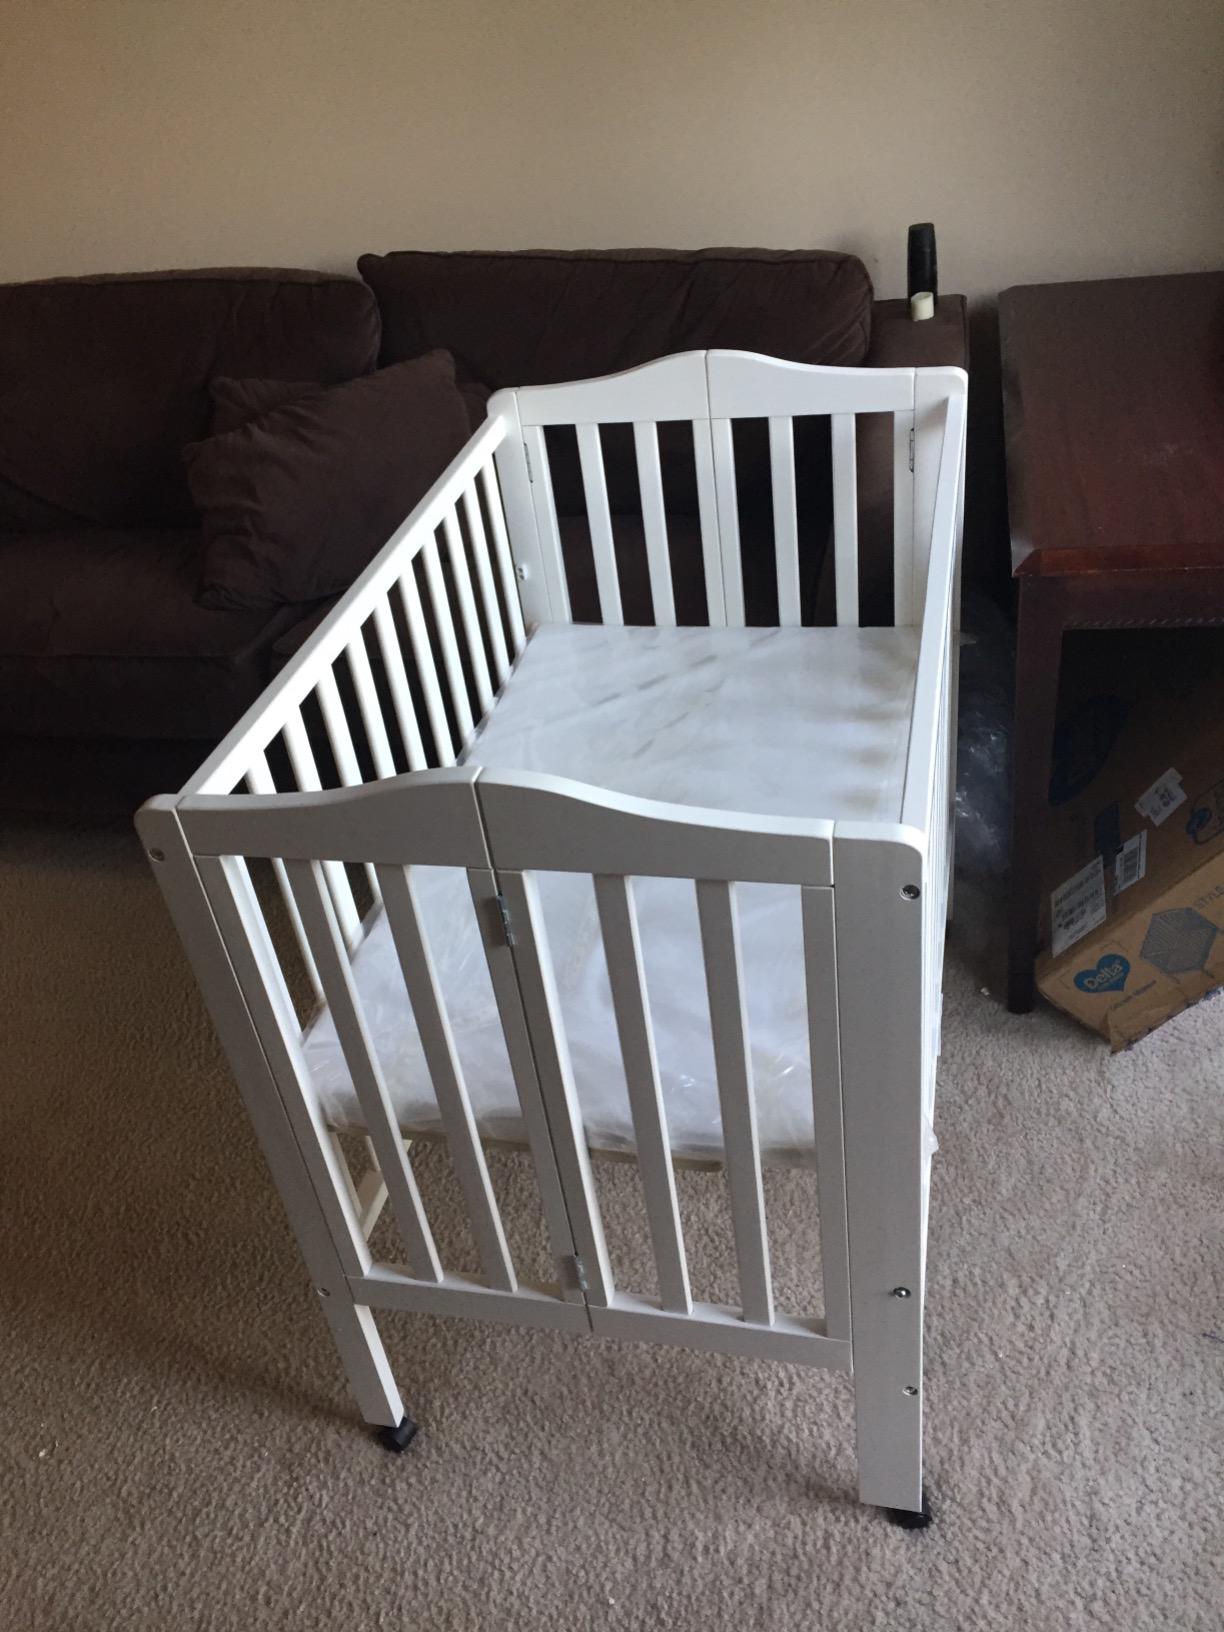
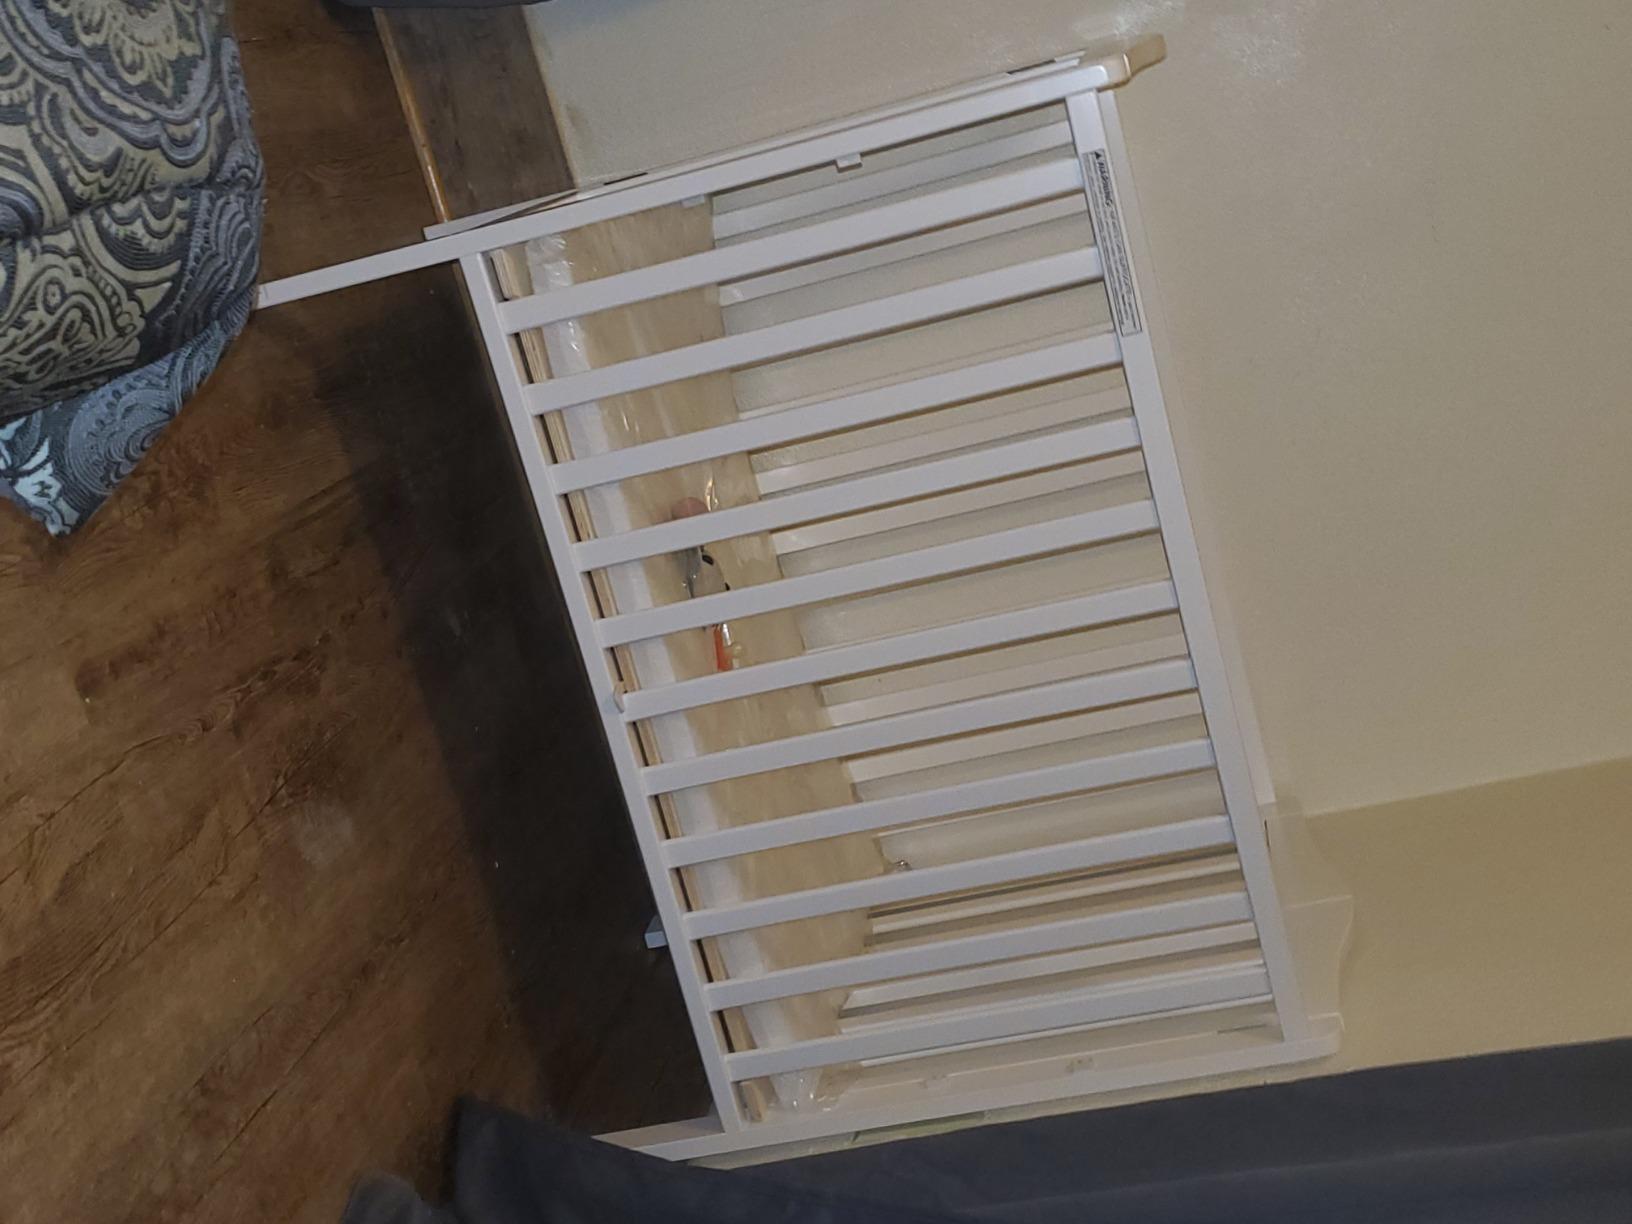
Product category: products_crib
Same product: yes